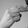
ASL letter: H